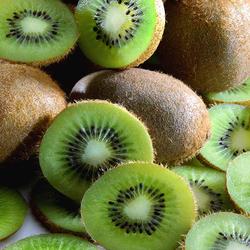
Label: Kiwi